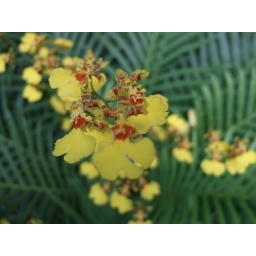
dancing lady orchid, saw the same spp. in the mindo cloud forest oustide of quito.